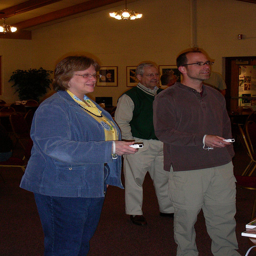
A man and woman standing with a remote.
The people are playing the game as others look on.
a couple of people that are playing the wii
The man and woman are playing a video game together.
a woman and a man are playing video games